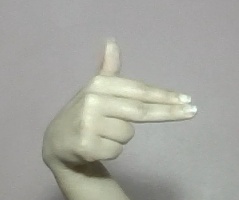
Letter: ghain